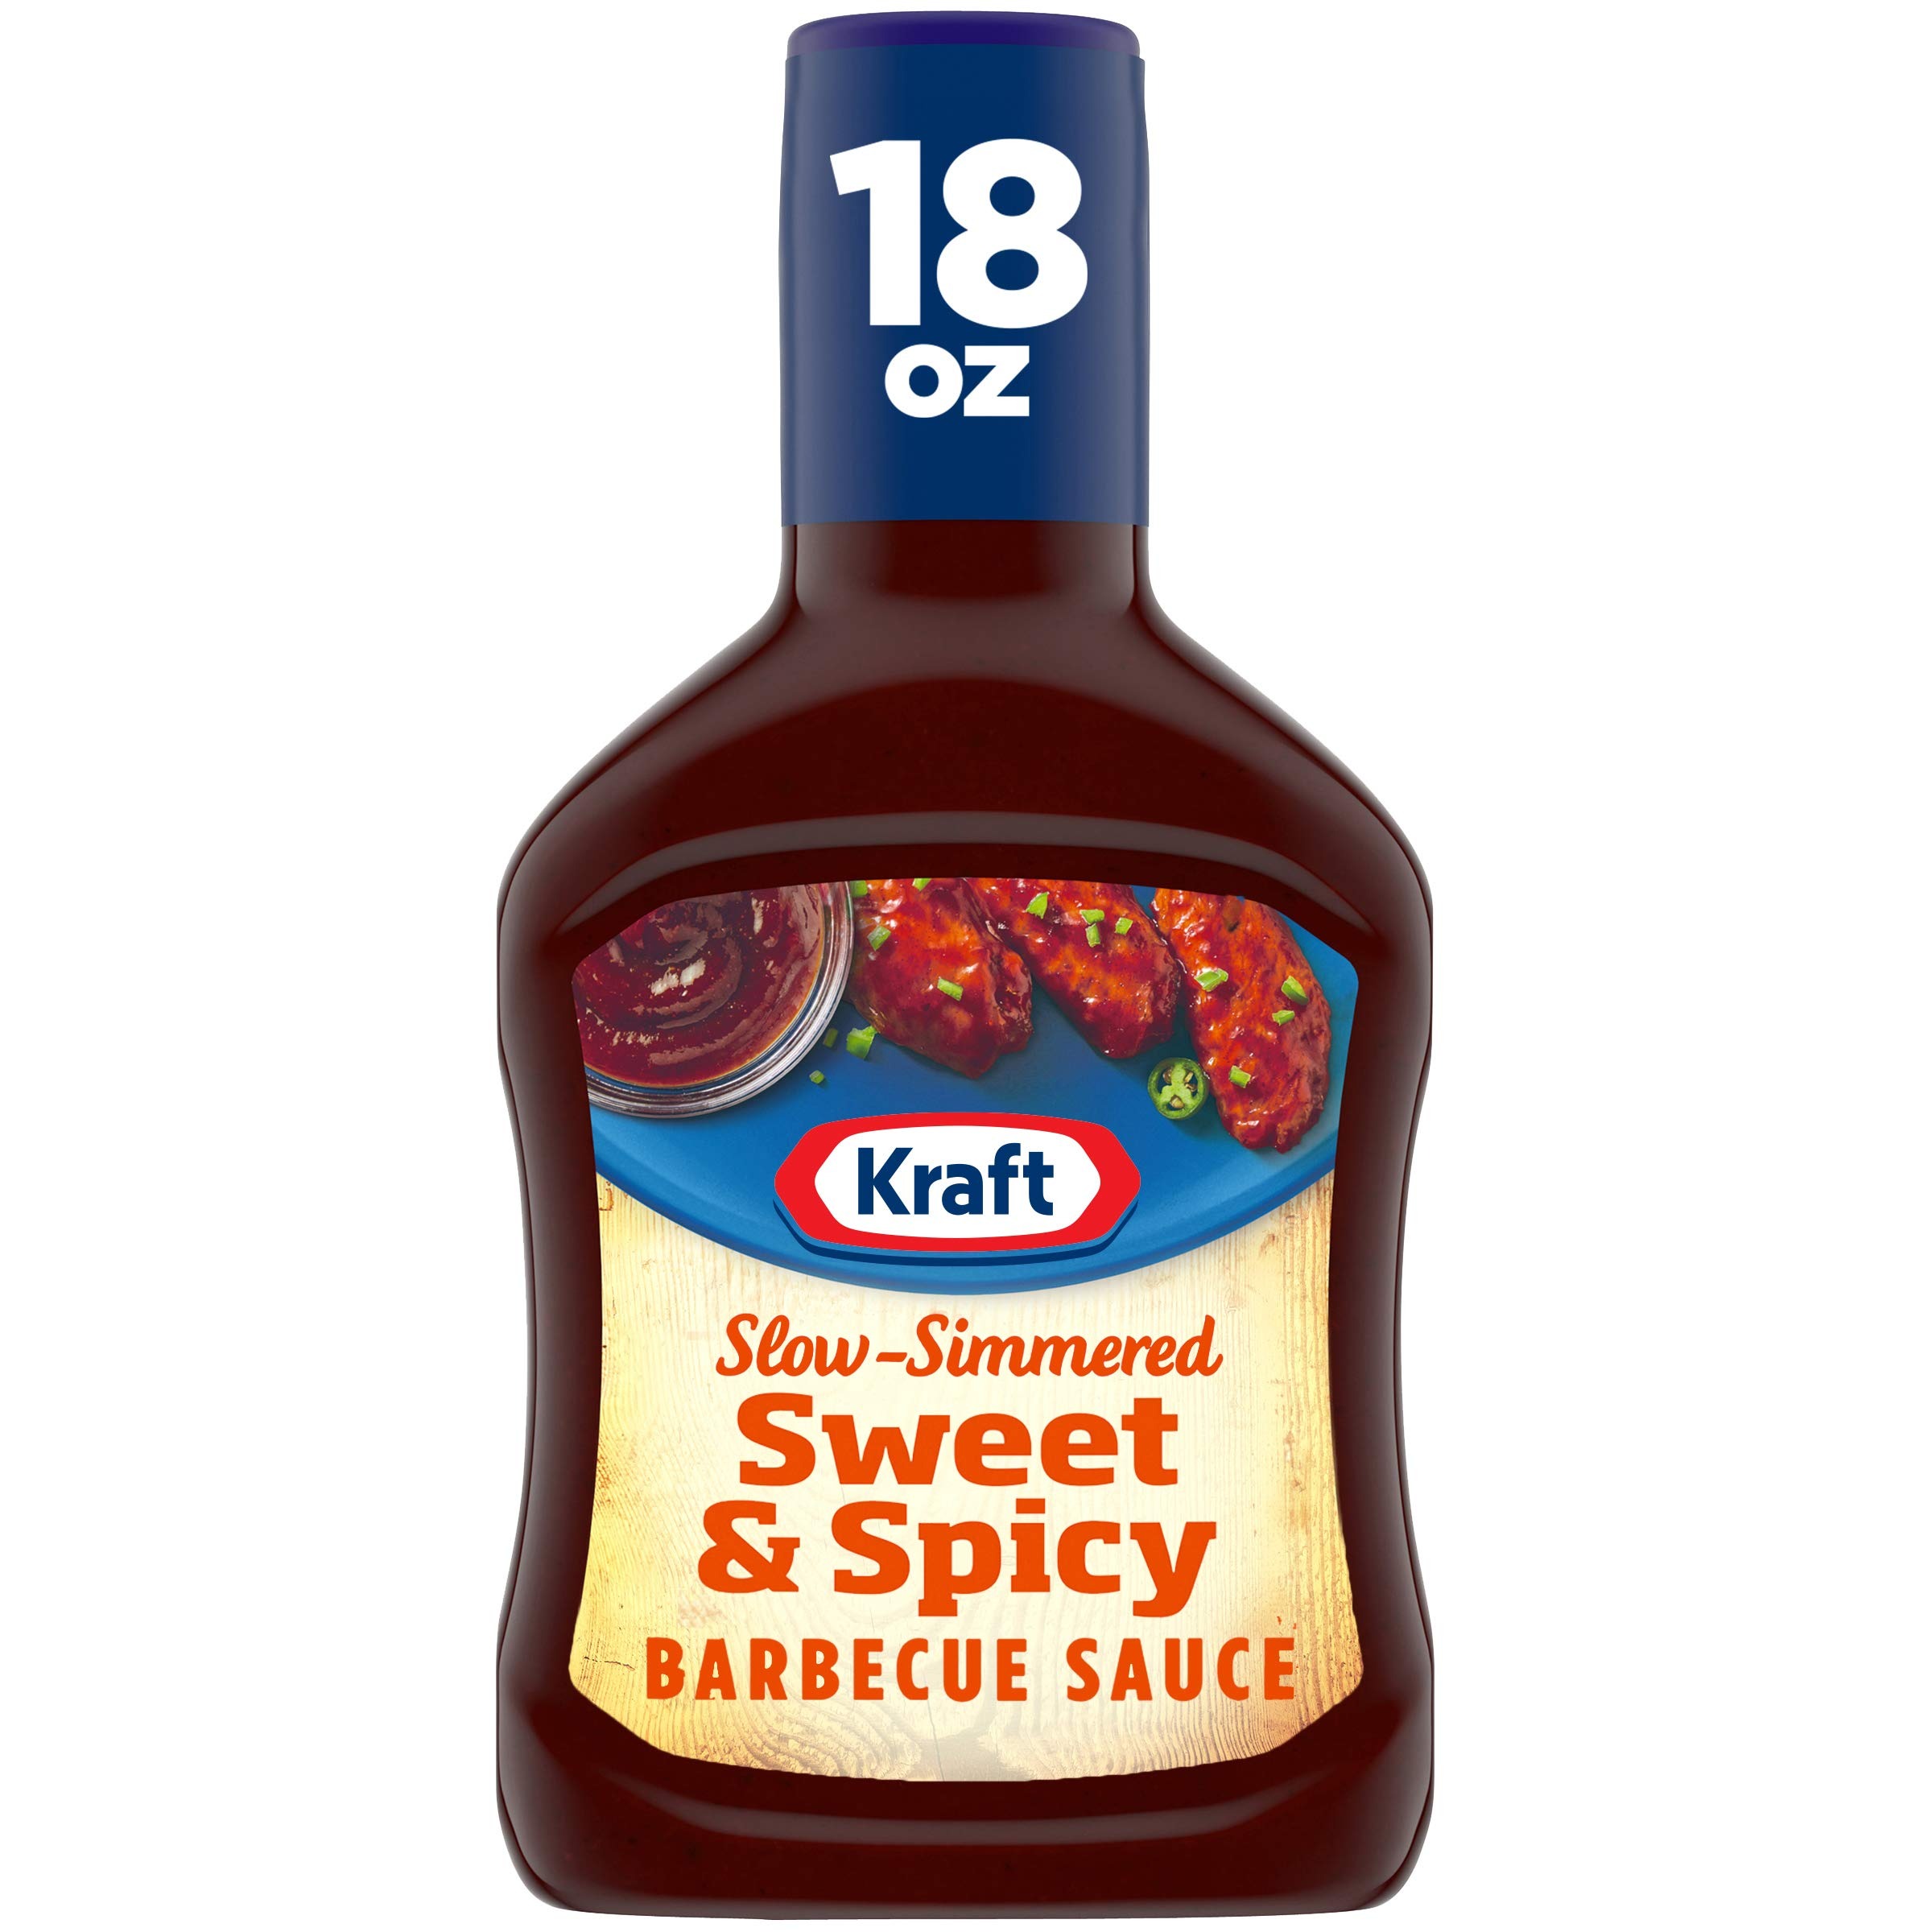
Item Name: Kraft Sweet & Spicy Slow-Simmered BBQ Barbecue Sauce (12 ct Pack, 18 oz Bottles)
Bullet Point 1: Twelve 18.0 oz. bottle of Kraft Sweet and Spicy Slow-Simmered Barbecue Sauce and Dip
Bullet Point 2: Kraft Sweet and Spicy Slow-Simmered Barbecue Sauce and Dip is an excellent tasting condiment
Bullet Point 3: High-quality preparation process for a spicy and sweet flavor
Bullet Point 4: Has 0 g. of trans fat and 60 calories in each serving
Bullet Point 5: A unique mix of chipotle chili pepper, garlic, onion and paprika produces an appetizing taste
Bullet Point 6: Slow-simmered sweet and spicy BBQ sauce is great for marinades or use as a dipping sauce
Bullet Point 7: Use this sweet BBQ sauce for an easy grilled chicken marinade or rib marinade
Value: 12.0
Unit: Count

Price: 1.99